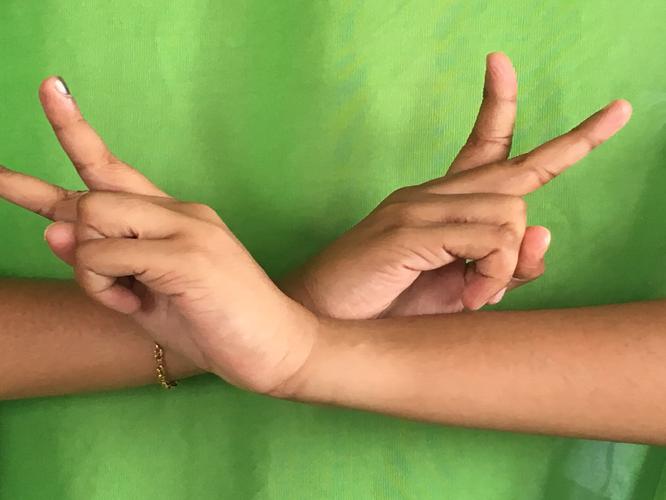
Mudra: Kartariswastika
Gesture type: double_hand